Solomon Islands–Taiwan relations

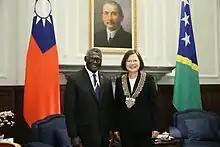
Solomon Islands Prime Minister Manasseh Sogavare meets with Taiwanese President Tsai Ing-wen in July 2016

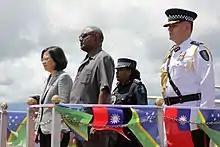
Picture from President Tsai Ing-wen's state visit to Solomon Islands in November 2017

The two countries established diplomatic relations on May 23, 1983. A ROC consulate general in Honiara was upgraded to an embassy two years later. Since 2011, the ROC's ambassador to the Solomons has been Laurie Chan, a Solomon Islands national of Chinese ethnic background, and a former Solomon Islands Minister of Foreign Affairs who supported his country's continued relations with Taiwan.